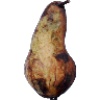
Label: Pear Abate 1